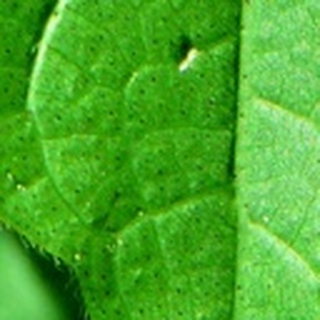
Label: cotton_aphids